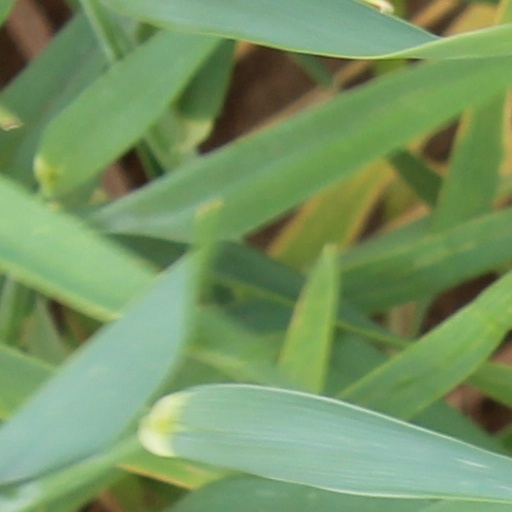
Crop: wheat